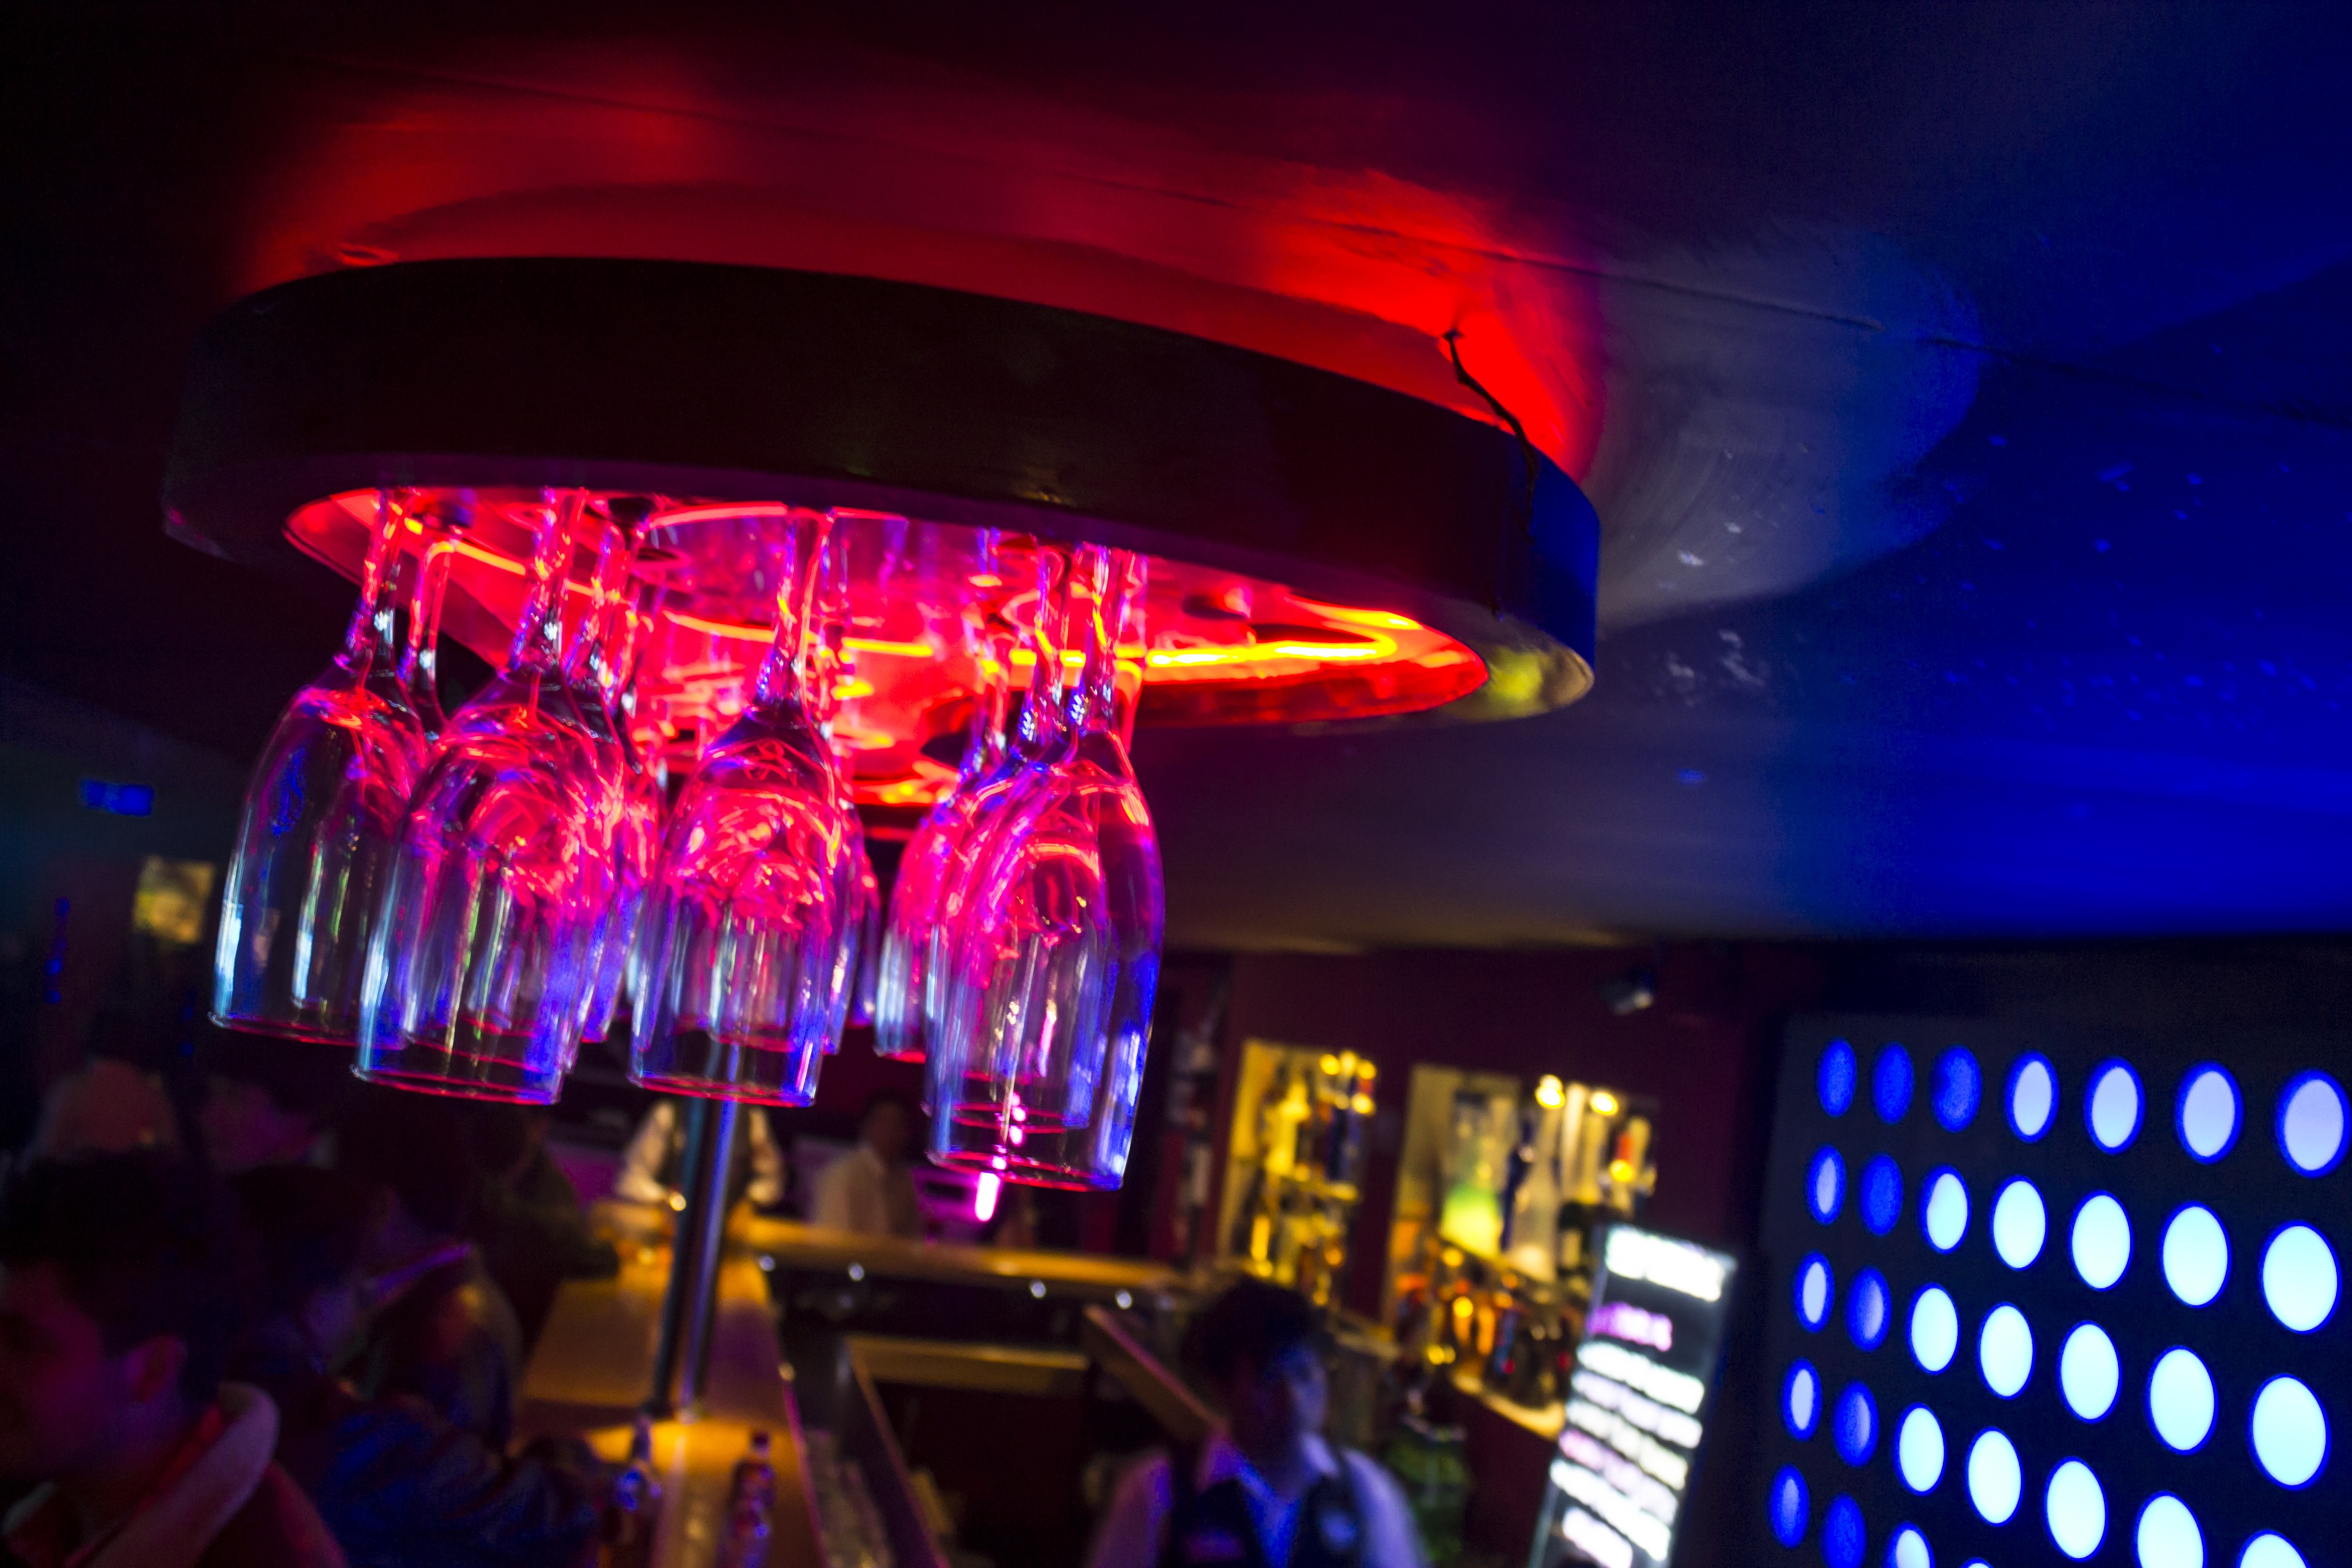
light, night, bar, color, lighting, stage, cups, vessels, disco, nightclub